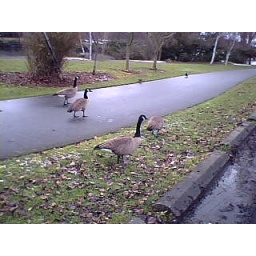
Near their home lake, geese in Seattle walk the sidewalks with impunity.[/crappy cell phone pic]